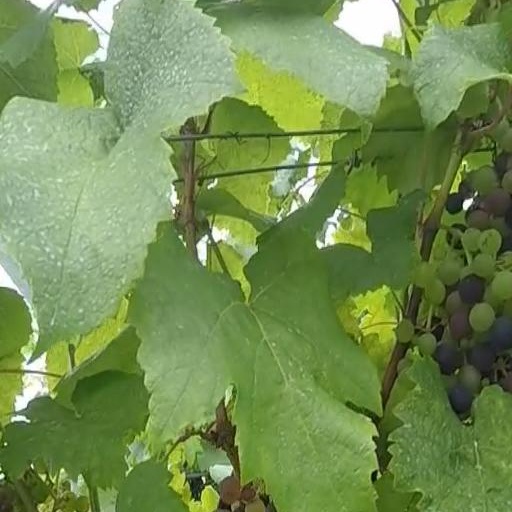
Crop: grape